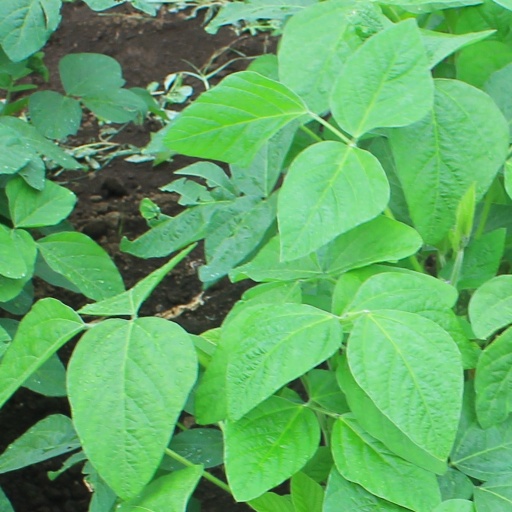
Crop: soybean